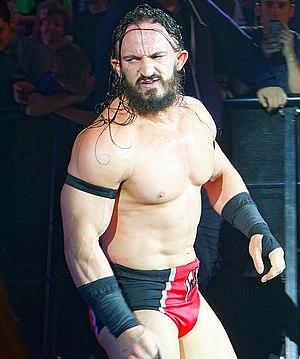
Benjamin Satterly est un catcheur britannique. Il a surtout été connu pour son travail à la World Wrestling Entertainment sous le nom de Neville. Il travaille actuellement à la All Elite Wrestling sous le nom de PAC.
Real Extreme Diffusion, parfois abrégé en R.E.D est un clan de catcheurs appartenant à la Dragon Gate, une fédération de catch japonaise, fondée le 24 septembre 2018 par les membres restants de ANTIAS, Ben-K, Big R Shimizu, Takashi Yoshida, Yasushi Kanda, Eita et leur nouveau membre Kazma Sakamoto. Avant la fin de l'année 2018, le groupe a également été rejoint par les gaijins, PAC et Daga.